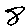
Label: 8